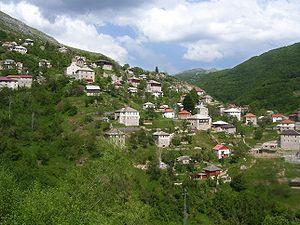
Galitchnik est un village montagnard de l'ouest de la Macédoine du Nord. Il appartient à la municipalité de Mavrovo et Rostoucha. Avec Lazaropolé, c'est l'un des principaux villages des Miyaks, petite communauté macédonienne reconnue pour son artisanat, notamment religieux. Galitchnik est célèbre en Macédoine pour son architecture traditionnelle remarquablement préservée et son fromage kachkaval. Victime de l'exode rural au XXᵉ siècle, il ne comptait plus que trois habitants à l'année en 2002.